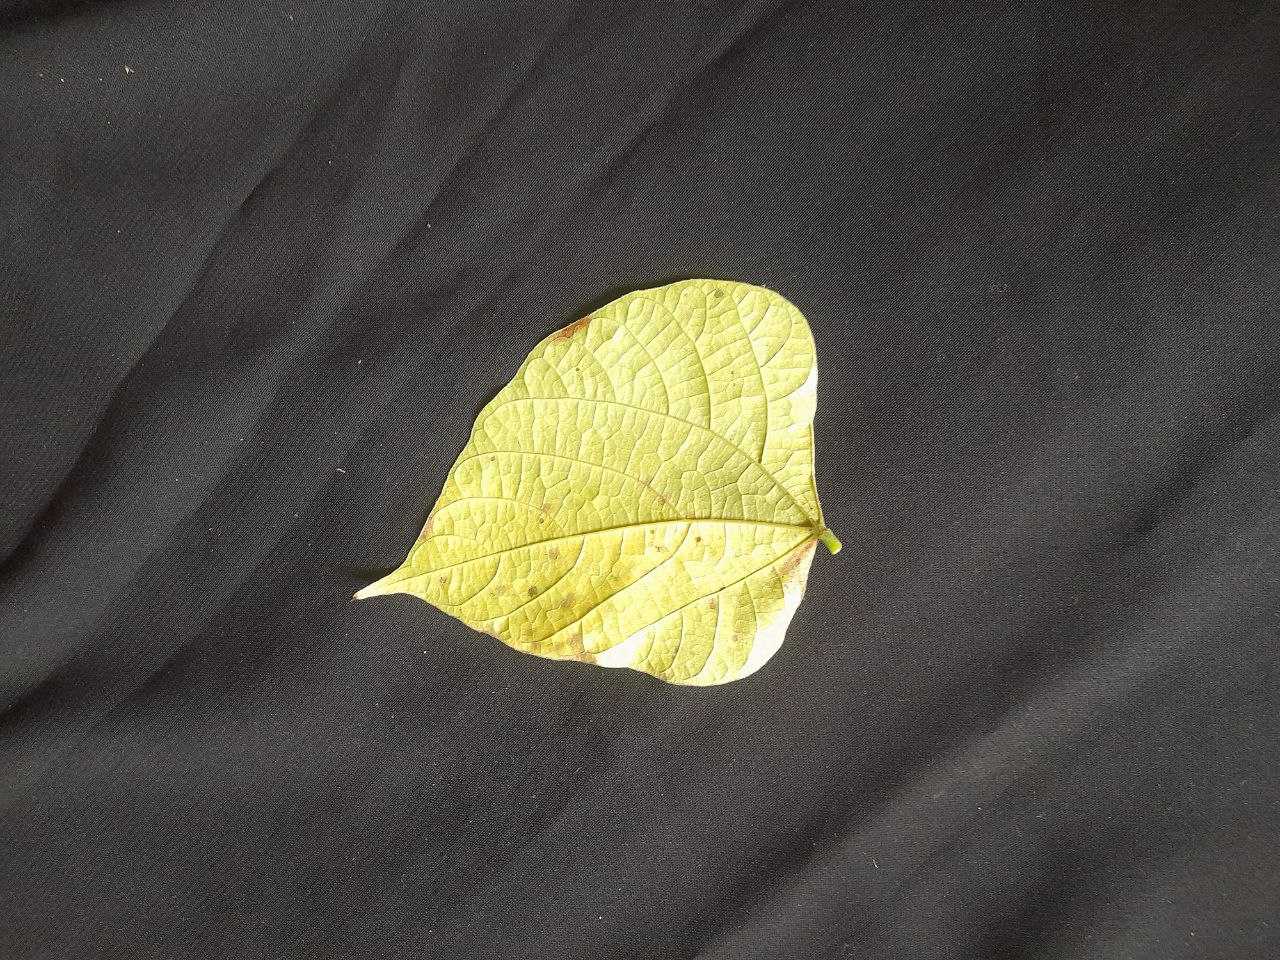
Crop: bean
Leaf condition: Rust